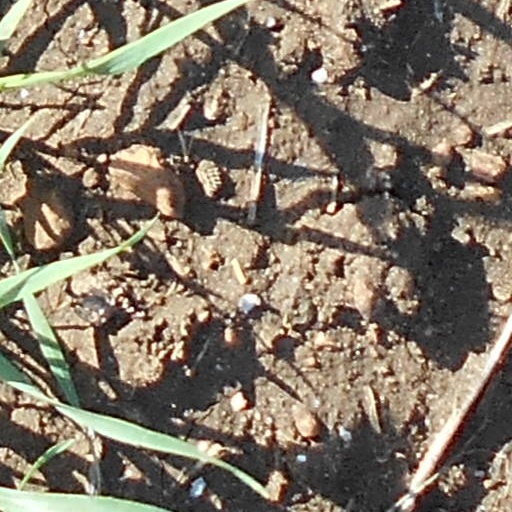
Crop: wheat